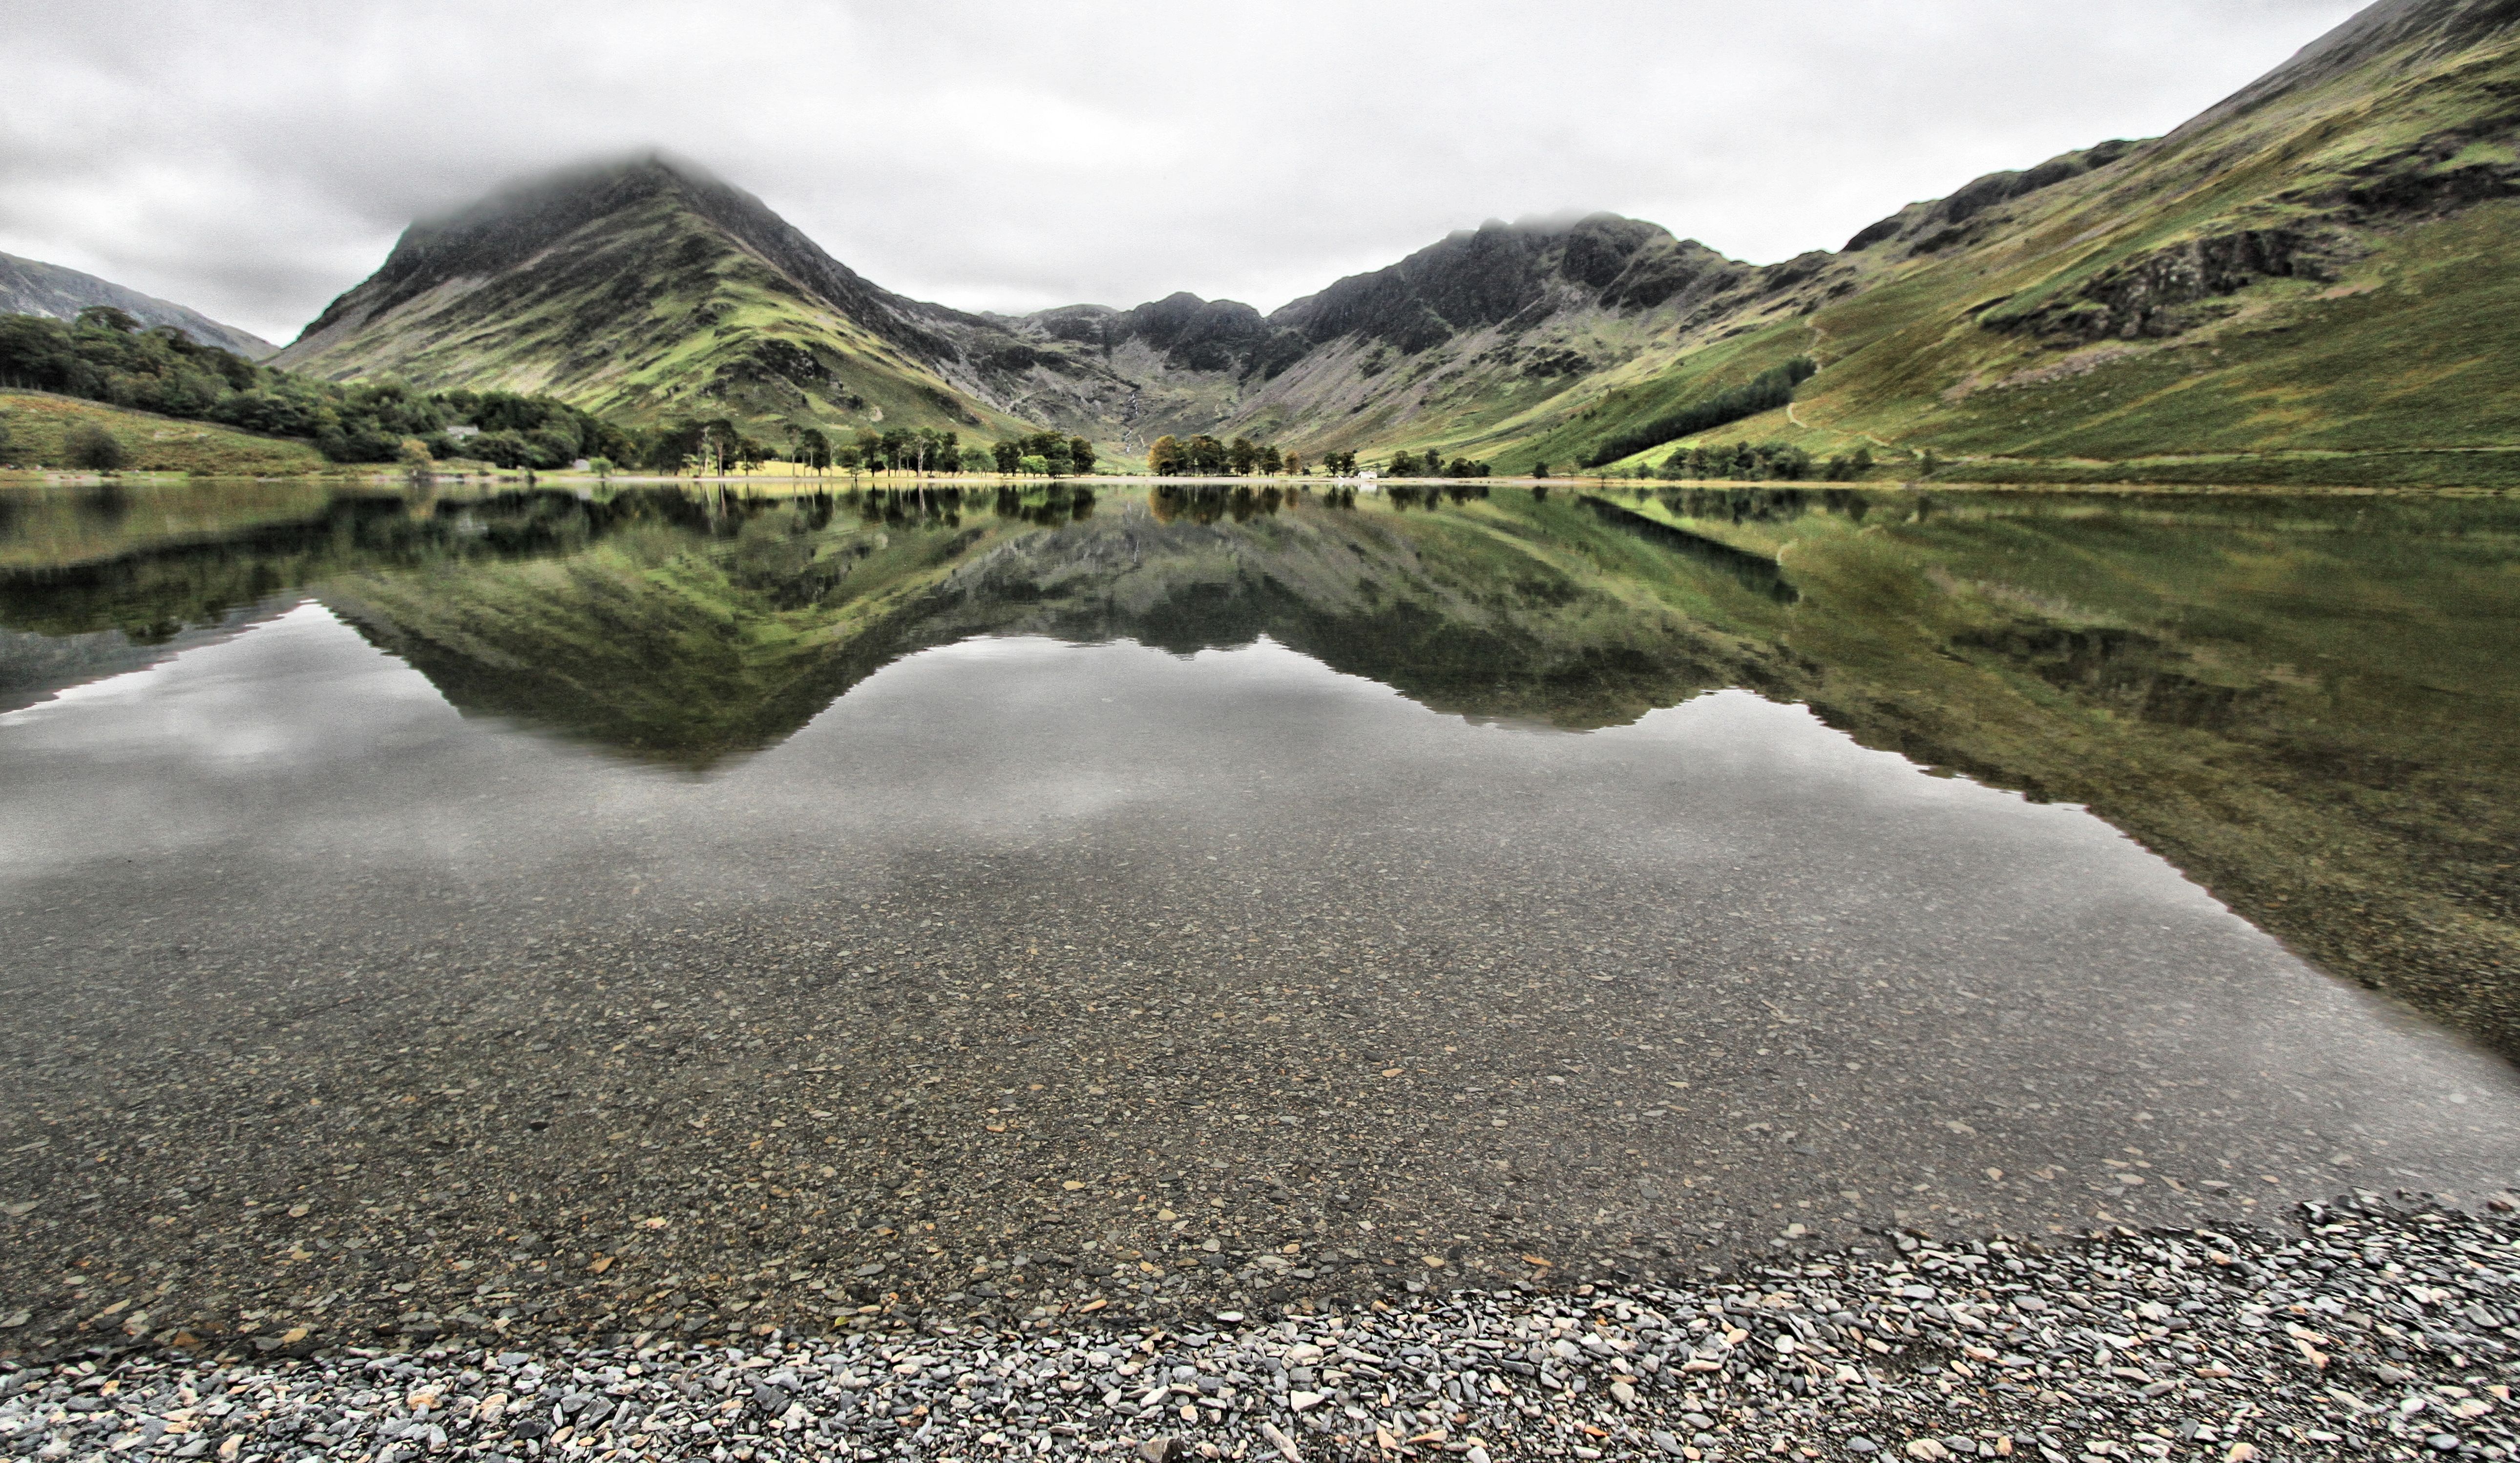
landscape, sea, water, nature, rock, mountain, countryside, lake, river, valley, reflection, peaceful, holiday, reservoir, highland, body of water, cumbria, england, plateau, scene, loch, buttermere, fells, mountain pass, atmospheric phenomenon